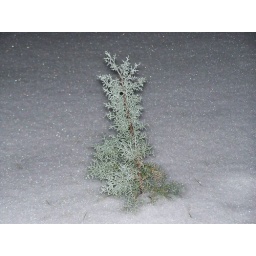
My little blue ice cypress is surrounded in a bed of snow and ice crystals!